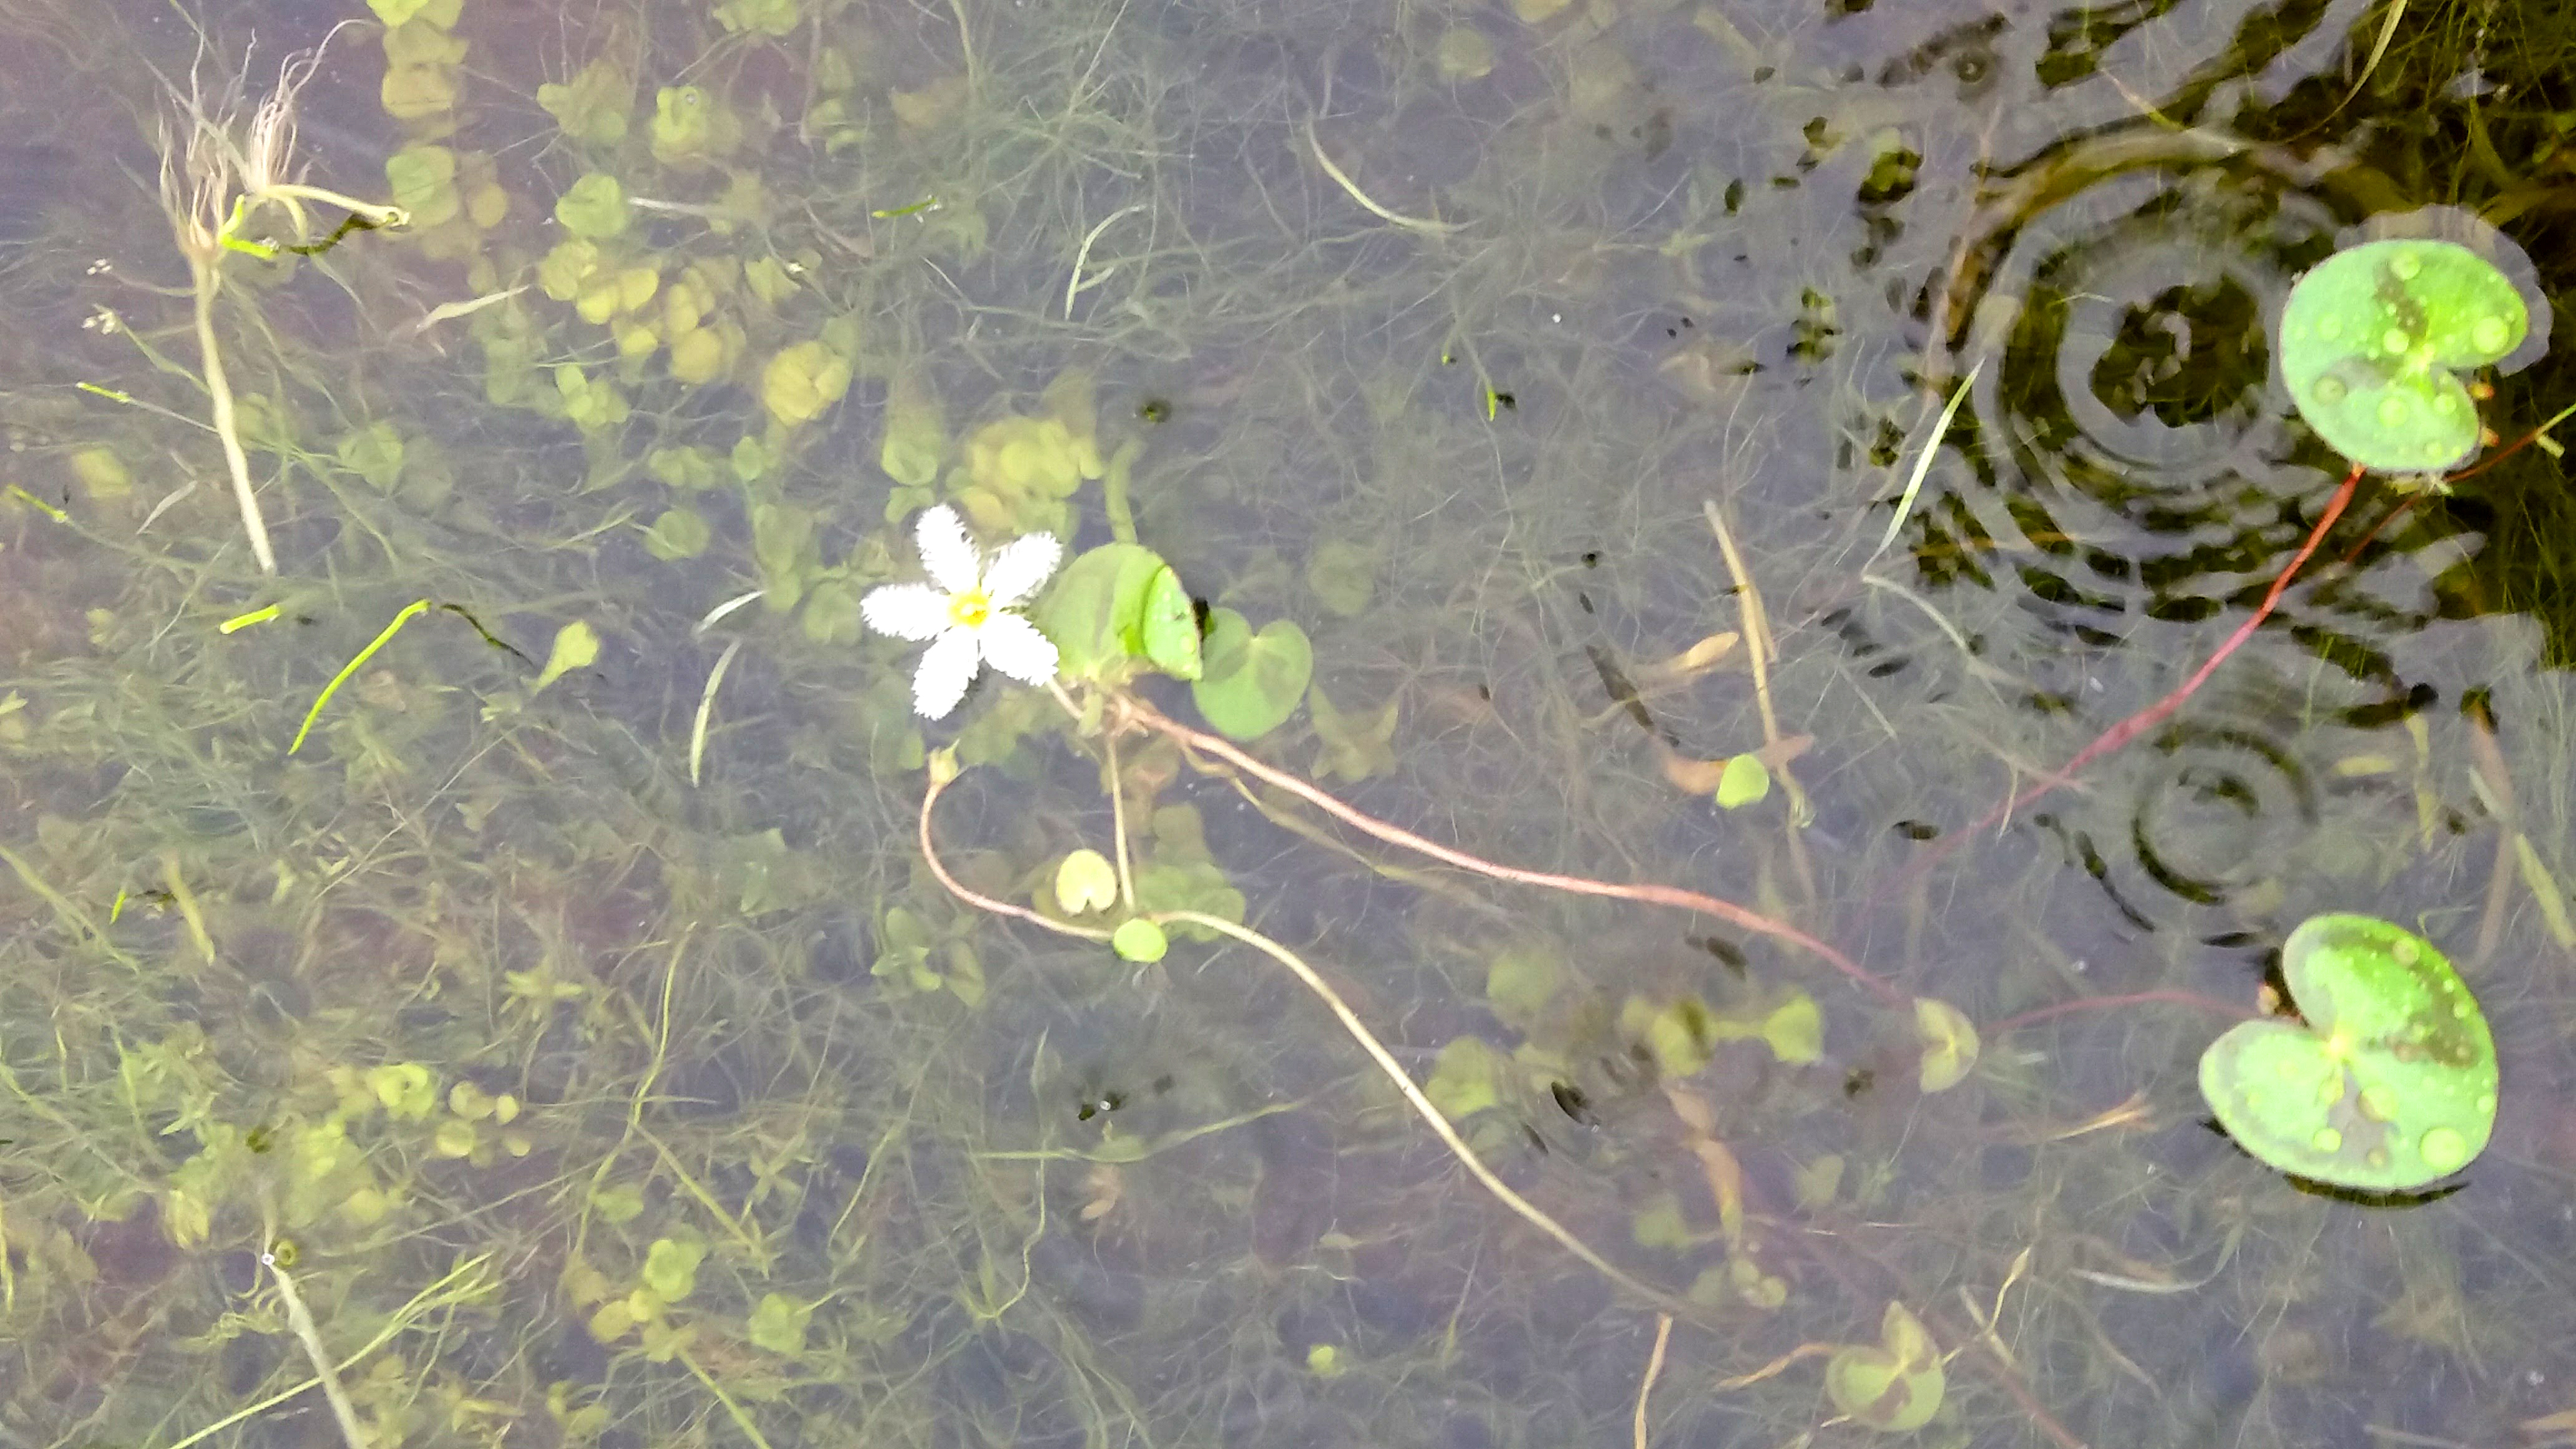
water, flower, water plant, stream, nature, brazil, rio grande do sul, environment, native, plant, aquatic plant, leaf, botany, organism, water lily, adaptation, pond, wildflower